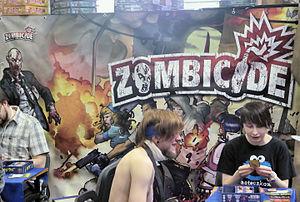
Zombicide est un jeu de société coopératif publié par Guillotine Games pour un à six joueurs, à partir de treize ans. Une partie dure de 30 minutes à 4 heures en fonction du scénario choisi.
Zombicide est un jeu de société coopératif publié par Guillotine Games pour un à six joueurs, à partir de treize ans. Une partie dure de 30 minutes à 4 heures en fonction du scénario choisi.